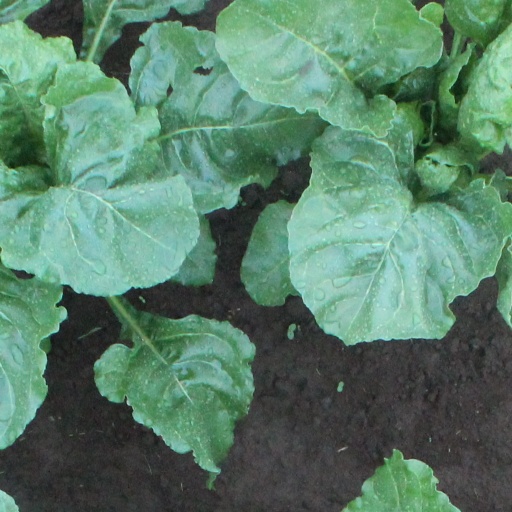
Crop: sugar beet